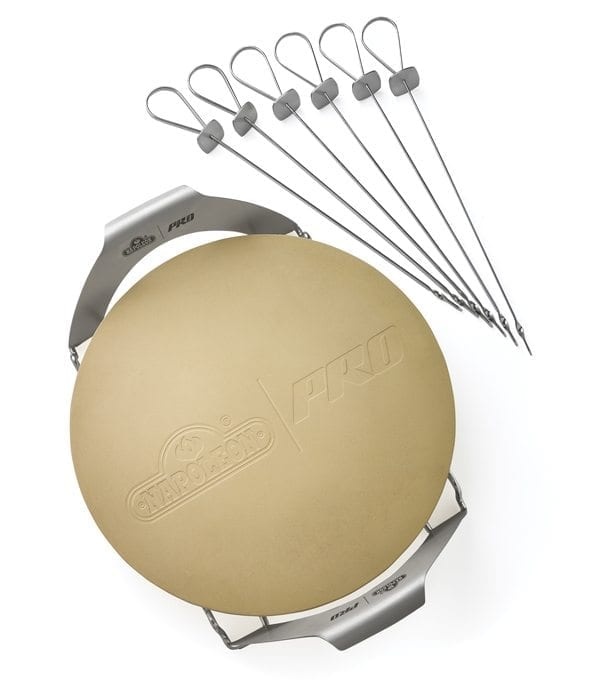
Pierre à pizza avec grille et brochettes PRO | 70002
Accessoires de série PRO Pierre à pizza poreuse Acier inoxydable Premium Ensemble cadeau 3 en 1
Brand: Napoléon
Category: Home & Garden > Kitchen & Dining > Kitchen Tools & Utensils > Pizza Cutter Accessories